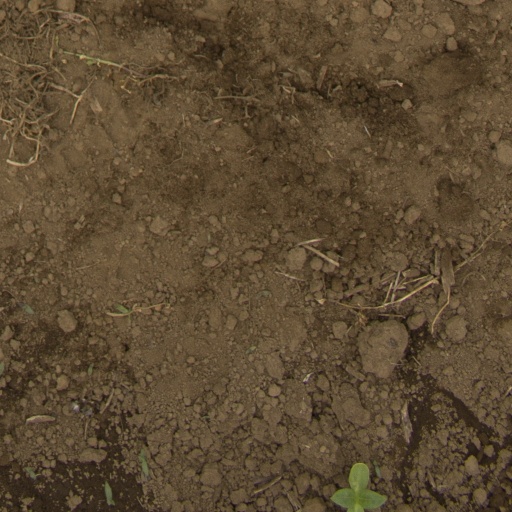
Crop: Jerusalem artichoke